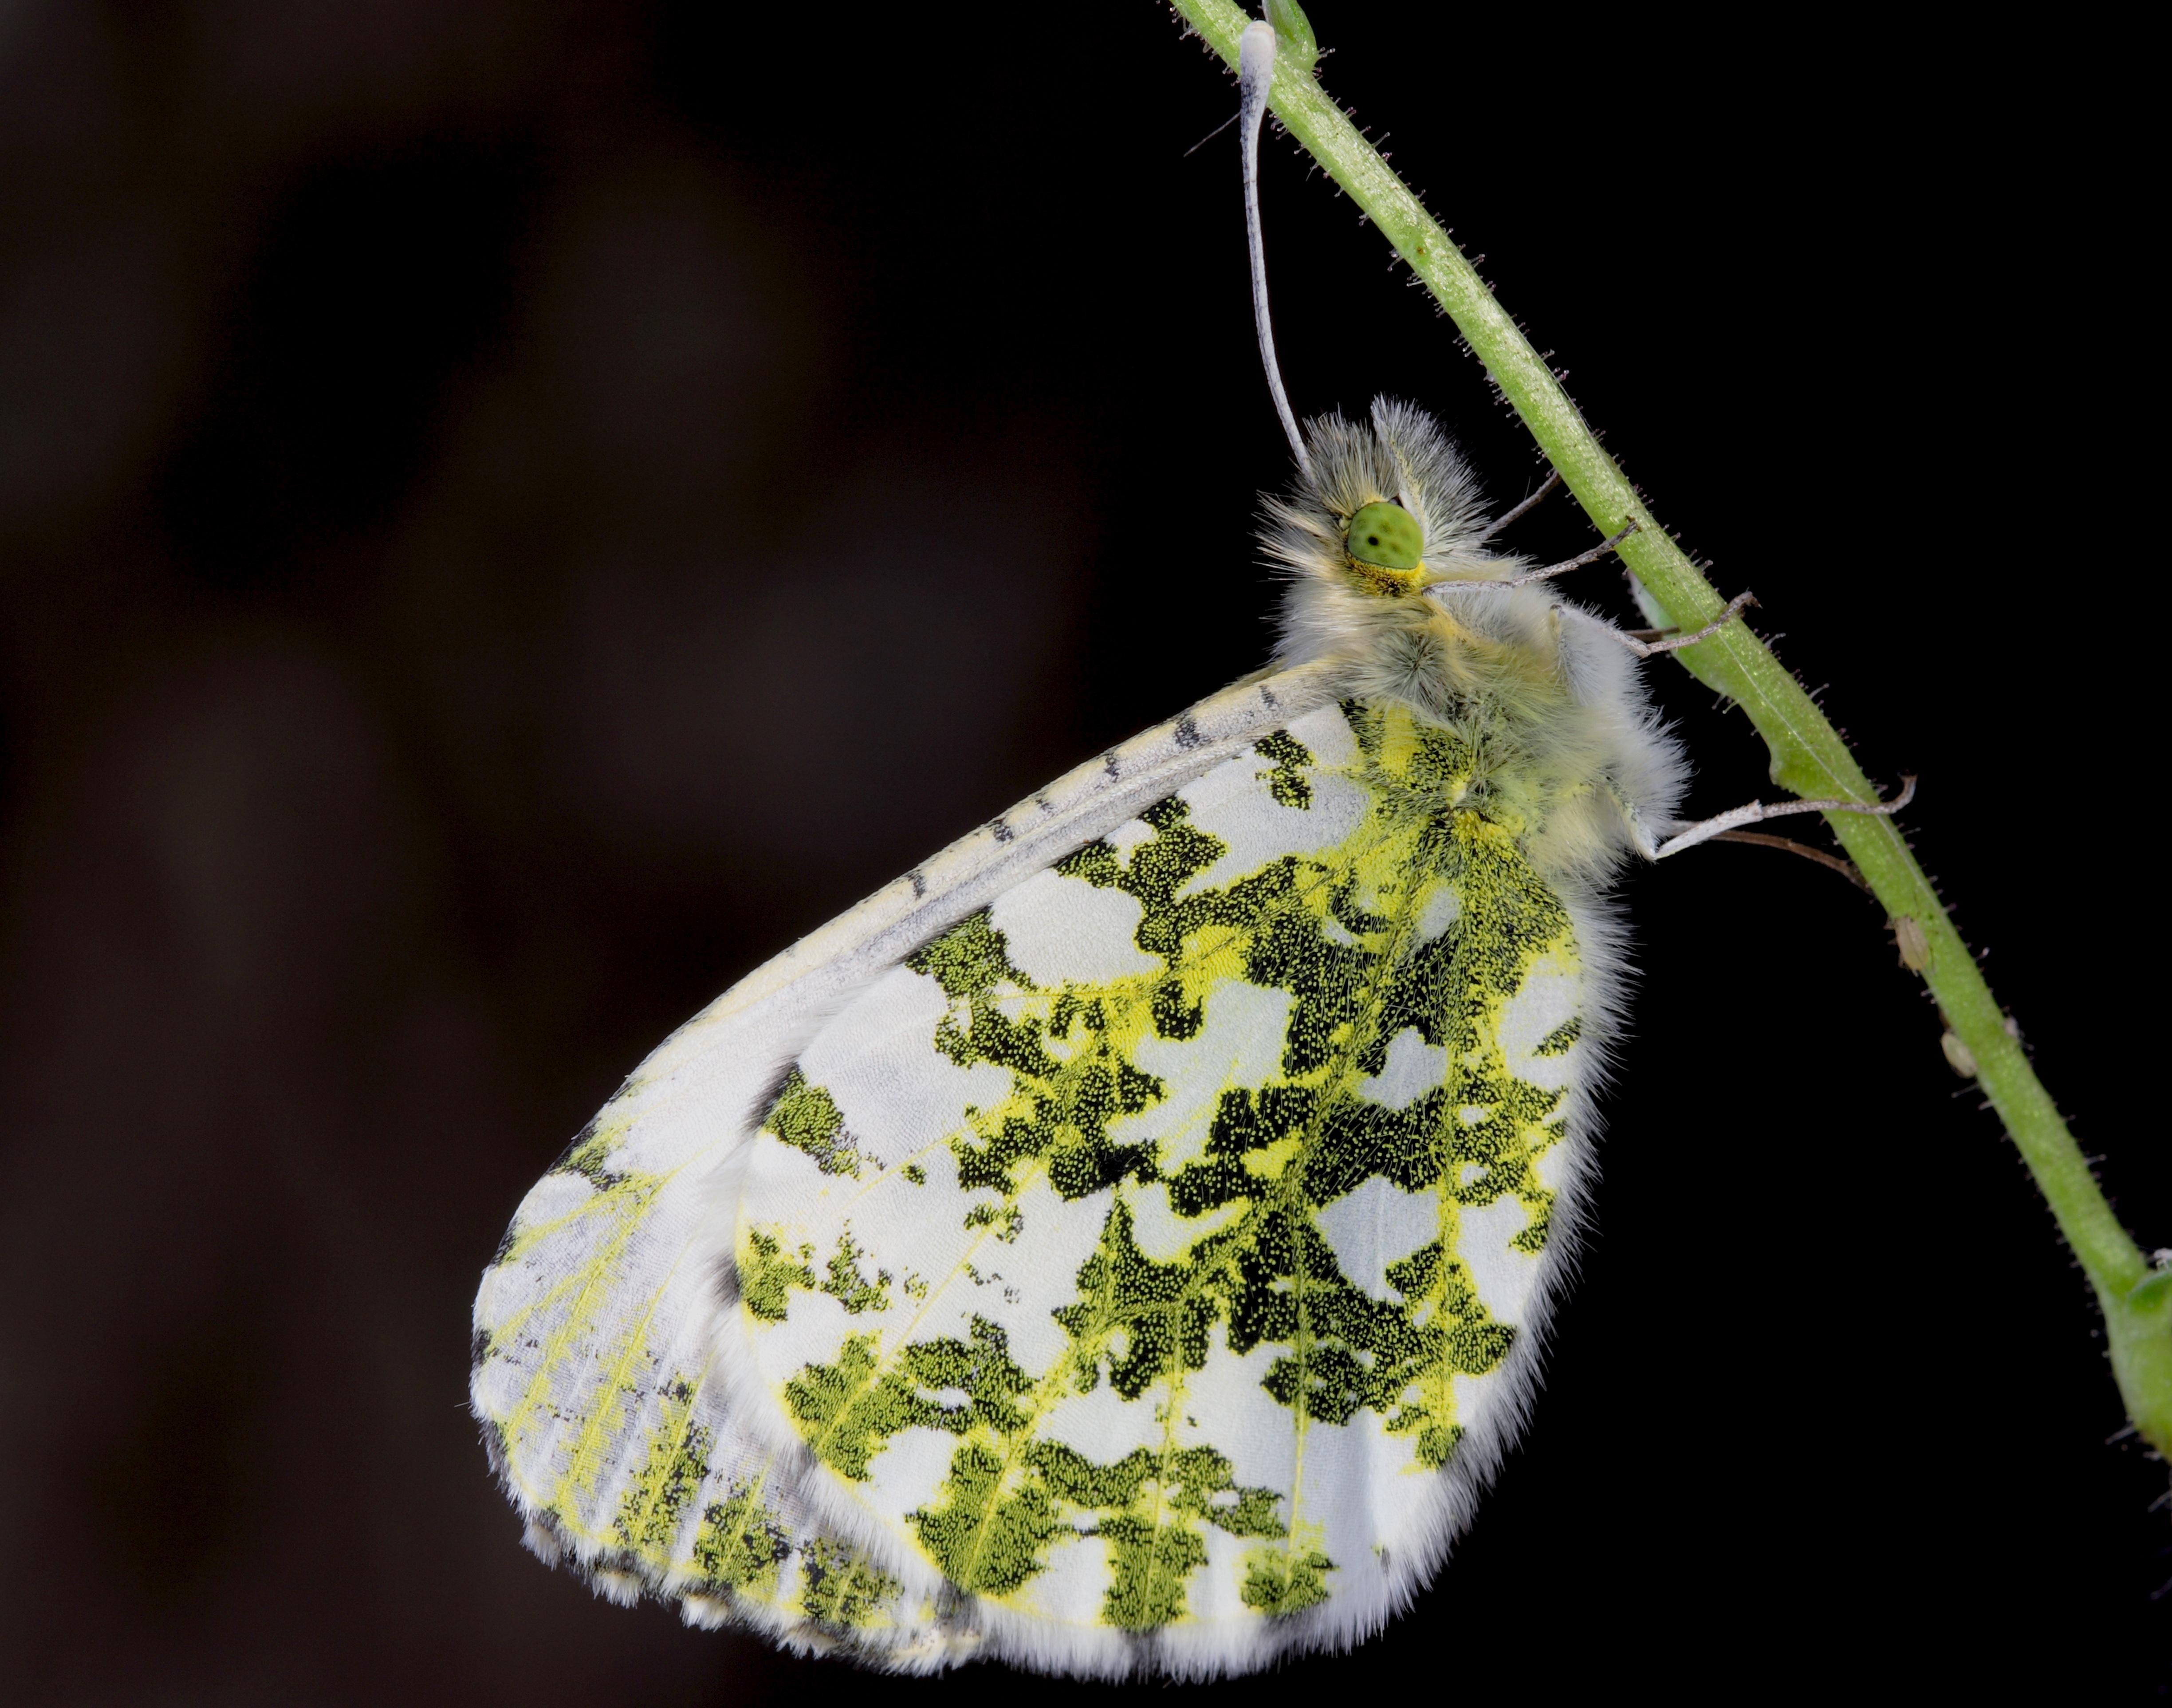
nature, branch, plant, photography, leaf, flower, green, produce, insect, macro, botany, moth, butterfly, close, flora, fauna, invertebrate, close up, macro photography, plant stem, moths and butterflies, bombycidae